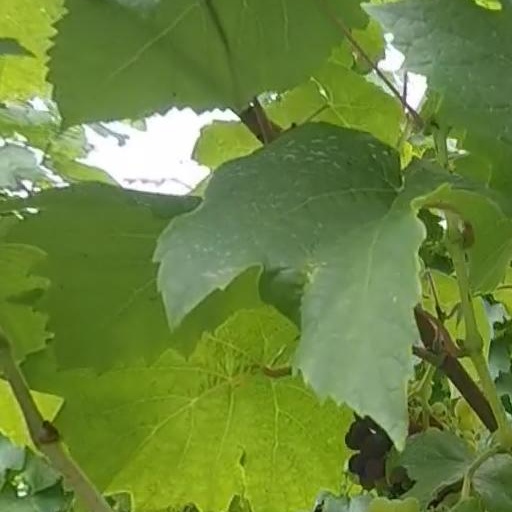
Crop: grape